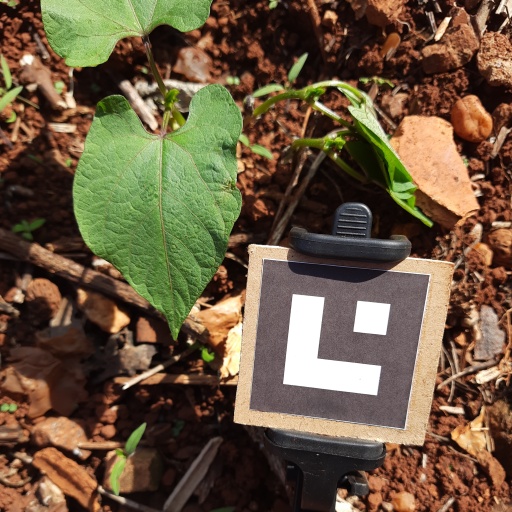
Observations: wavy surface, no eating holes, under sunlight